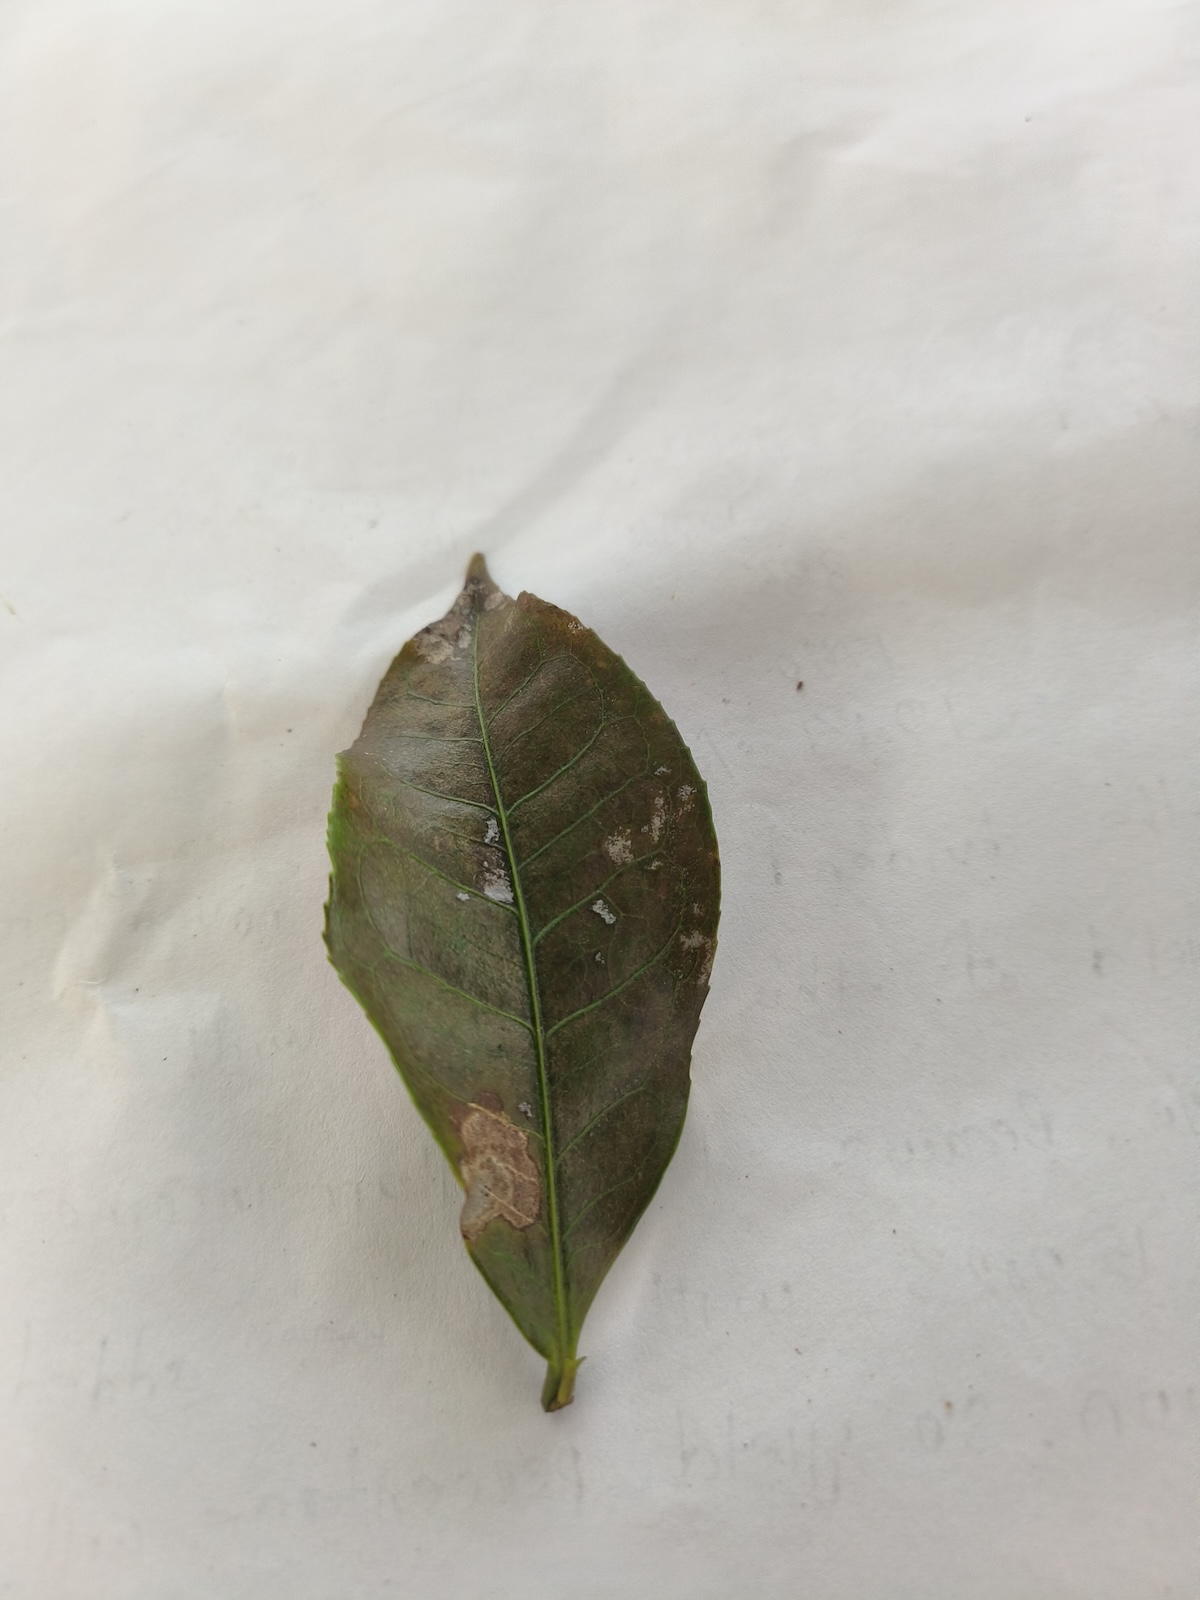
Label: Red spider